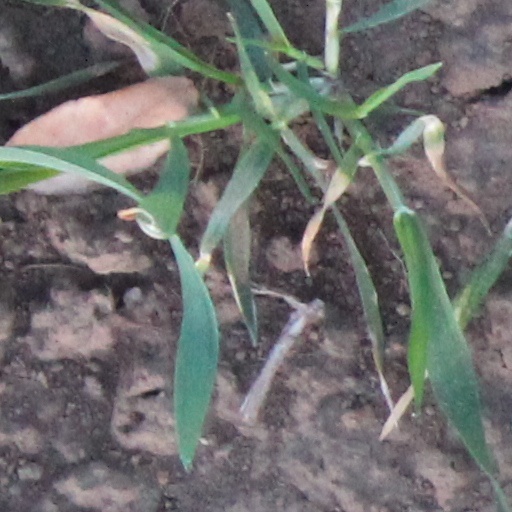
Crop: wheat